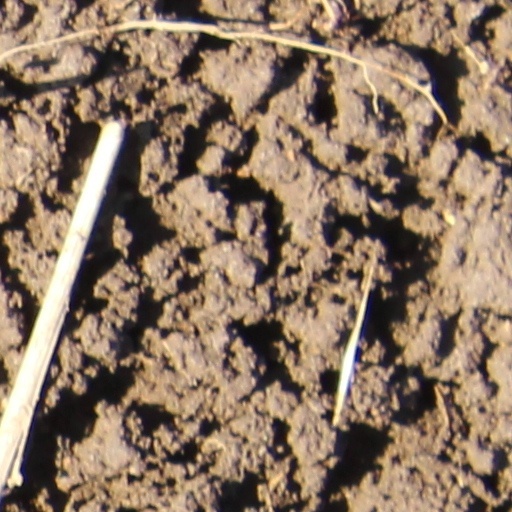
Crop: wheat